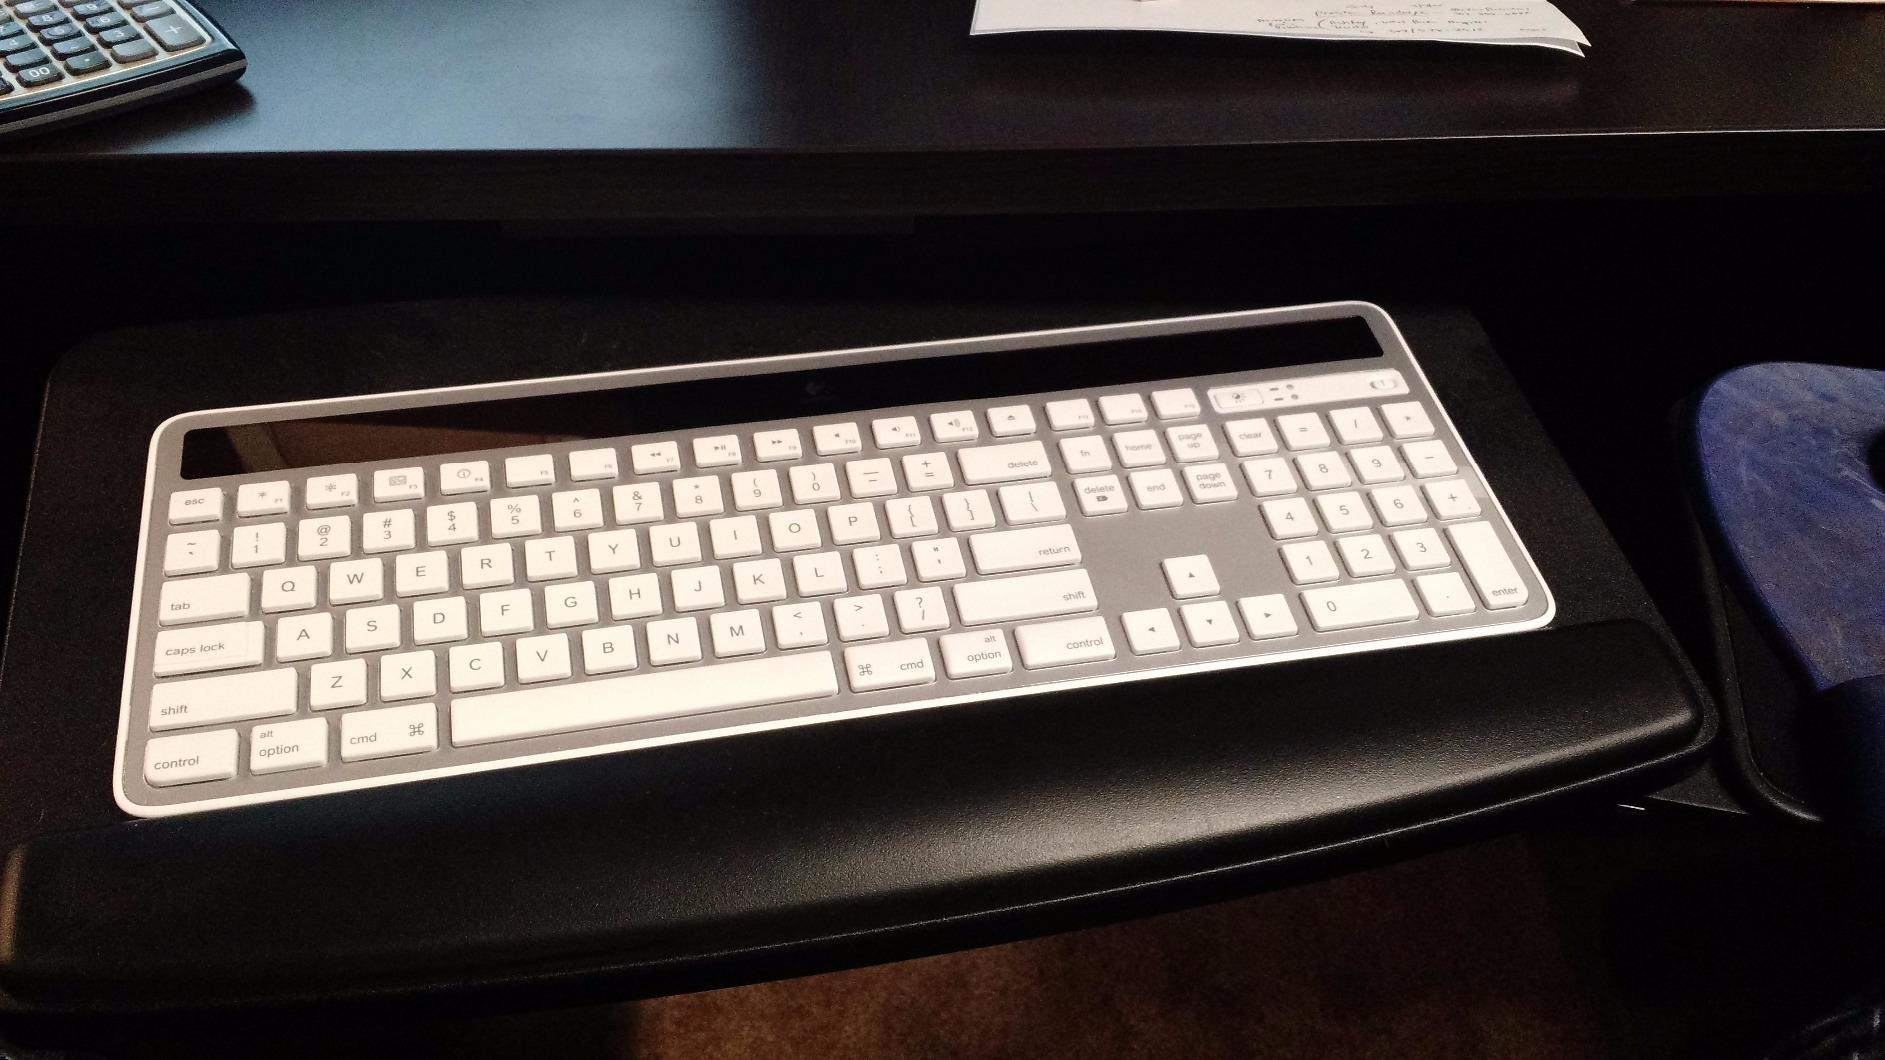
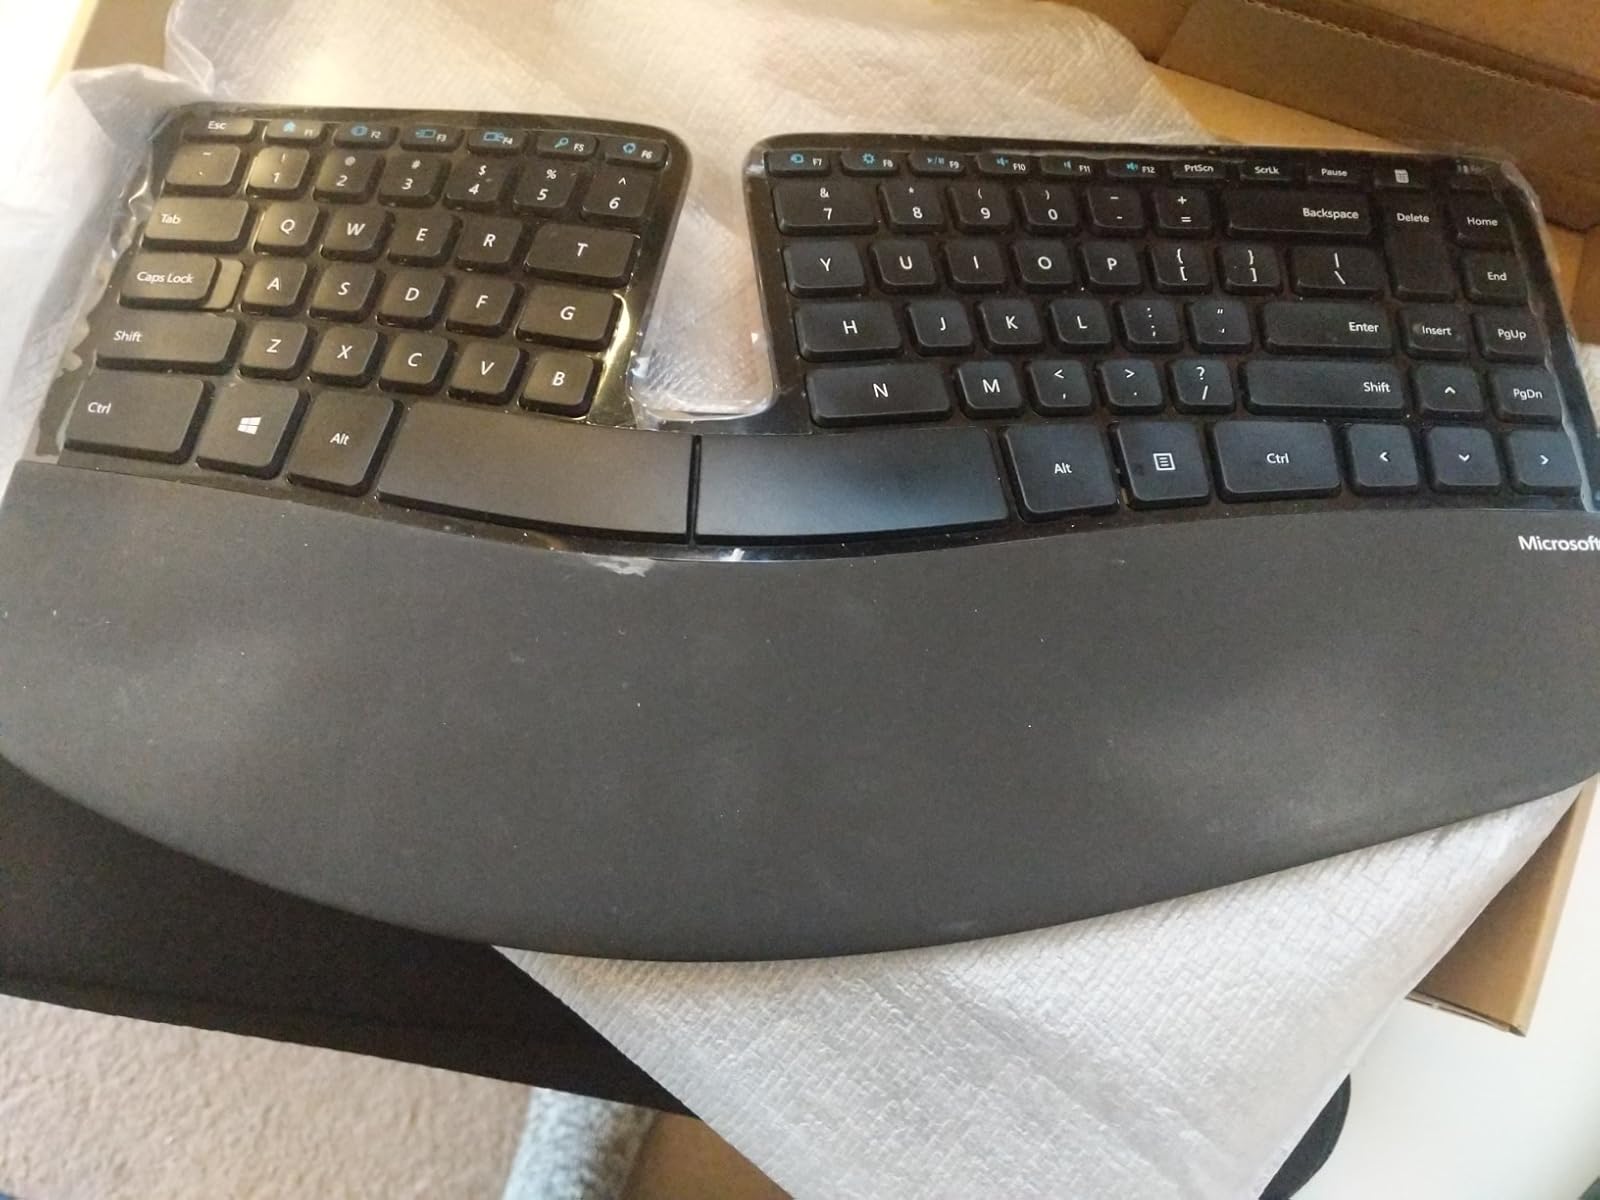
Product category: keyboard
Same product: no